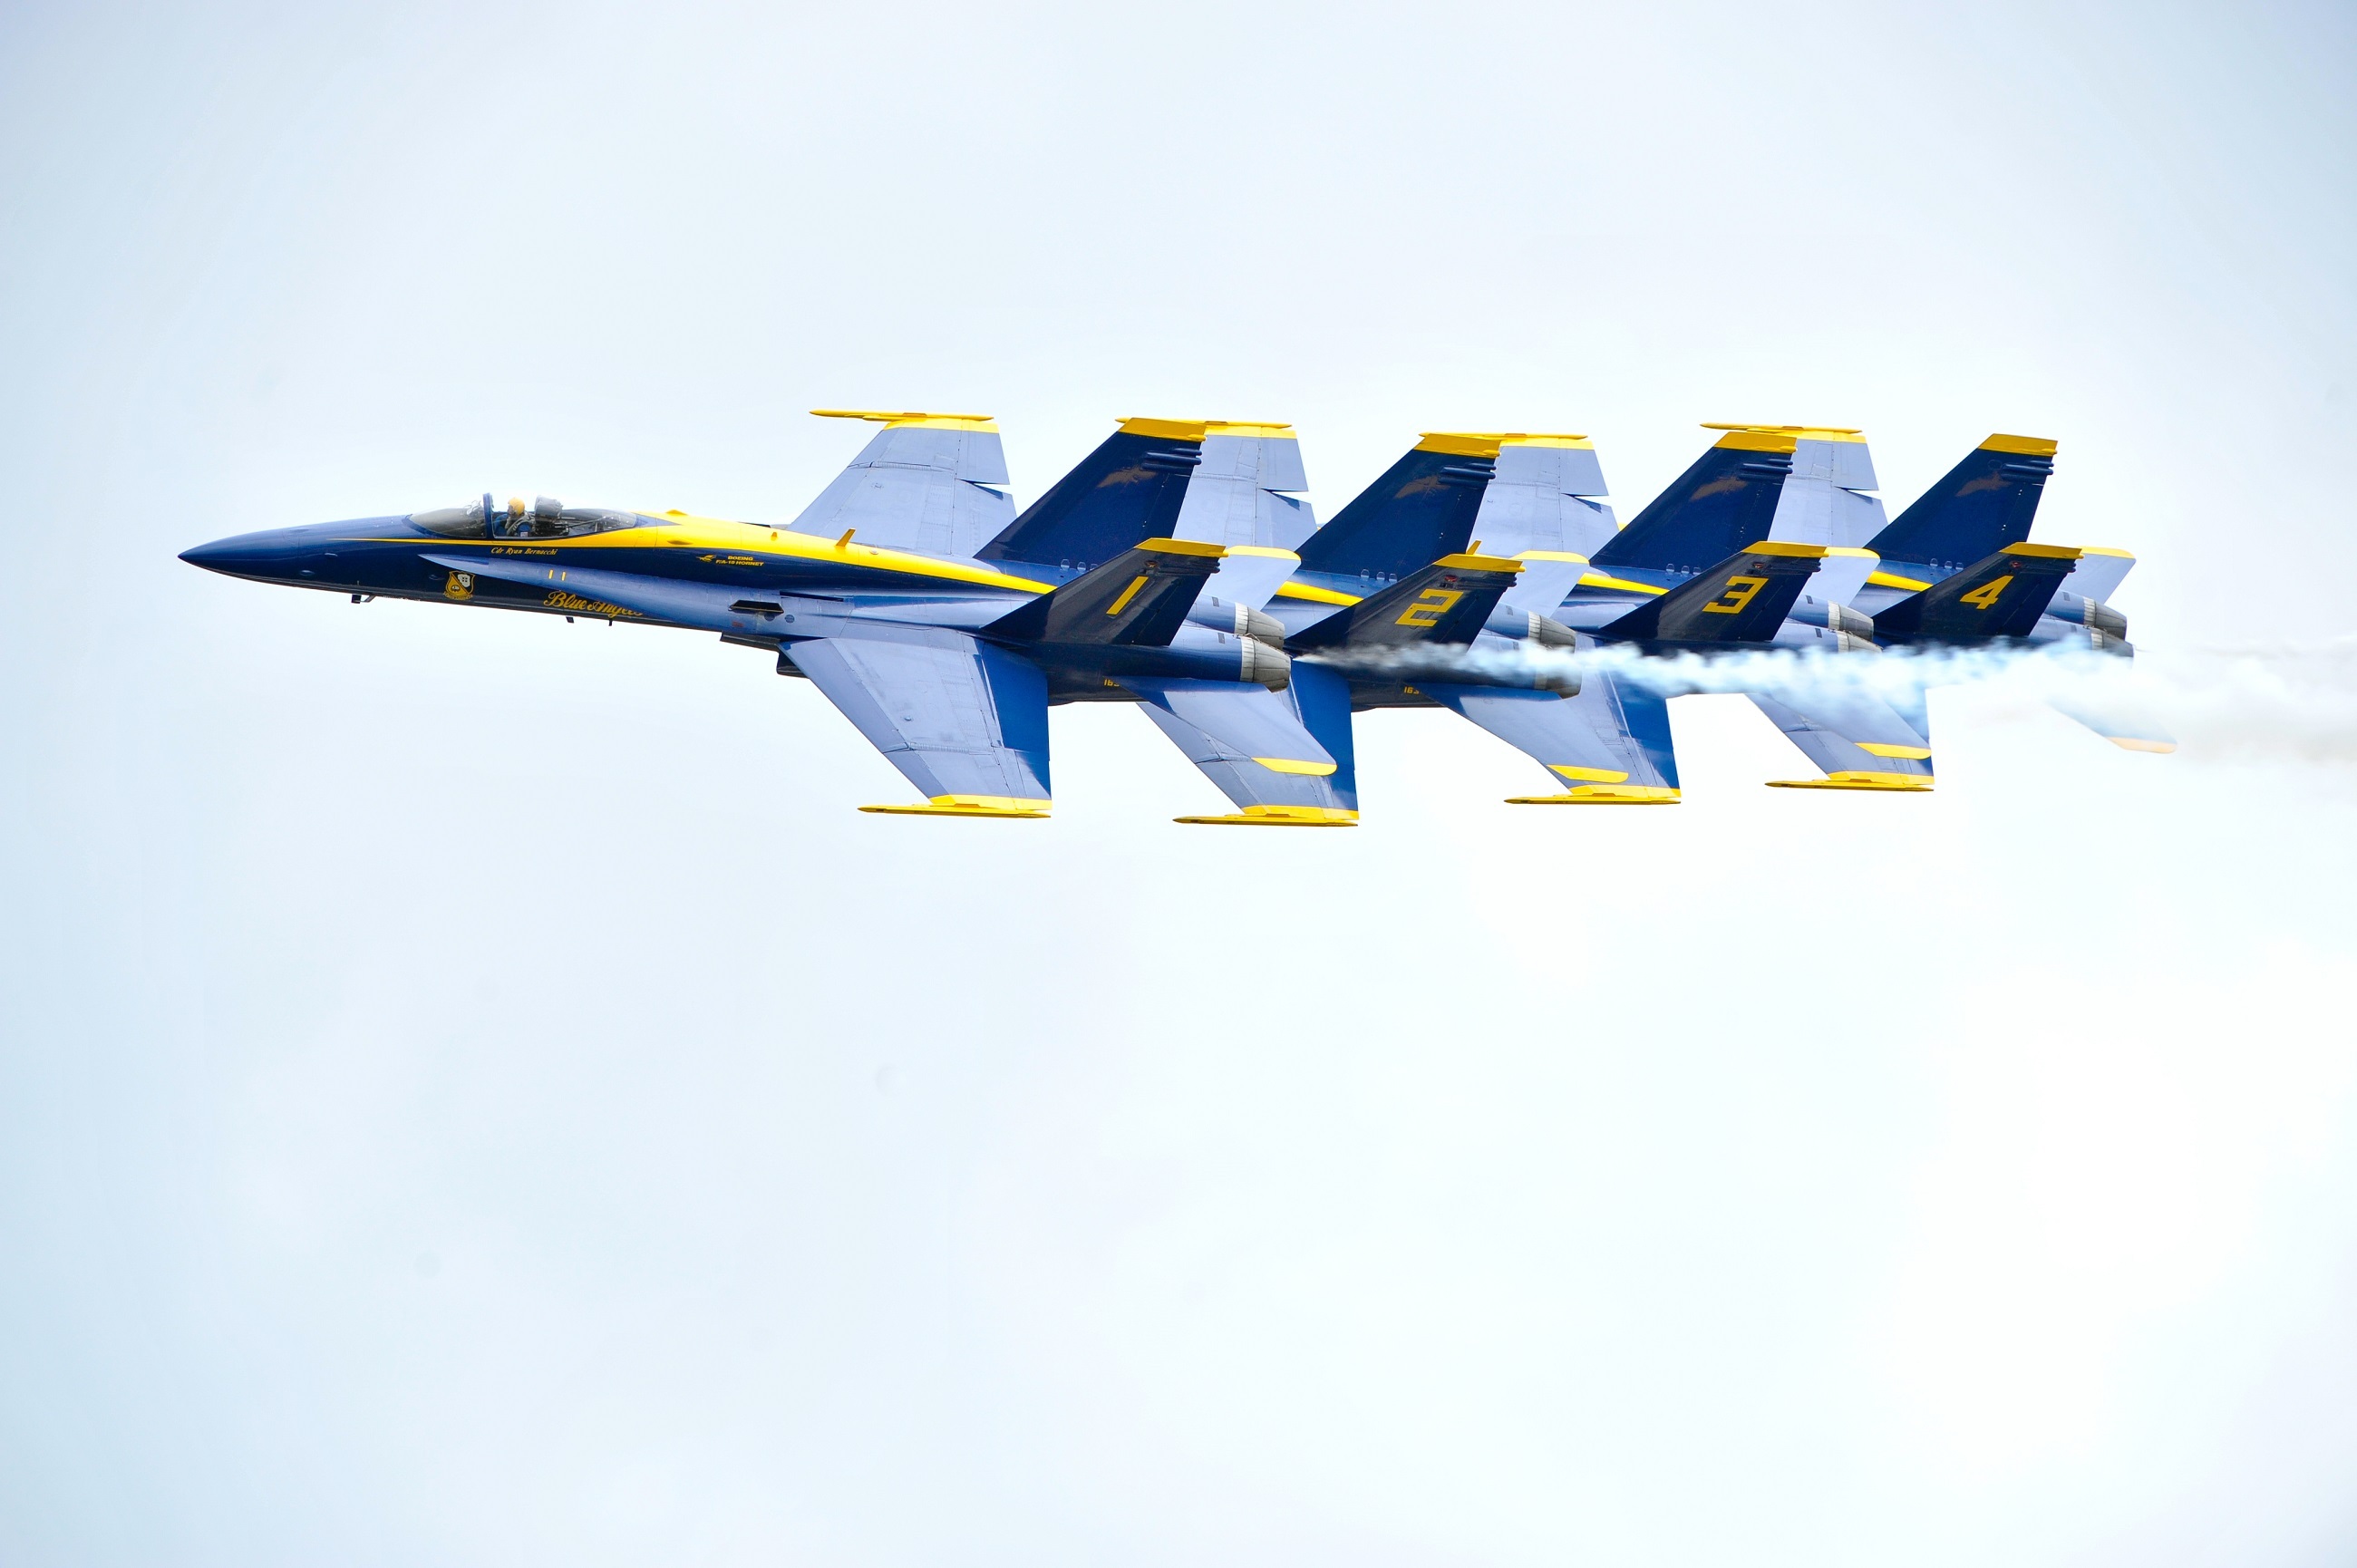
wing, group, airplane, aircraft, vehicle, airline, aviation, flight, usa, team, airplanes, performance, navy, planes, jets, blue angels, air show, air force, jet aircraft, demonstration squadron, aerobatics, team work, fighters, fighter aircraft, military aircraft, atmosphere of earth, general aviation